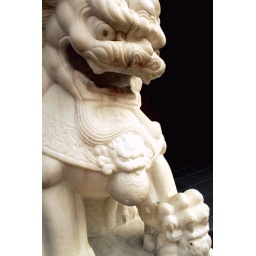
Build a stone wall around your heart. Don't leave a place for people to get near.